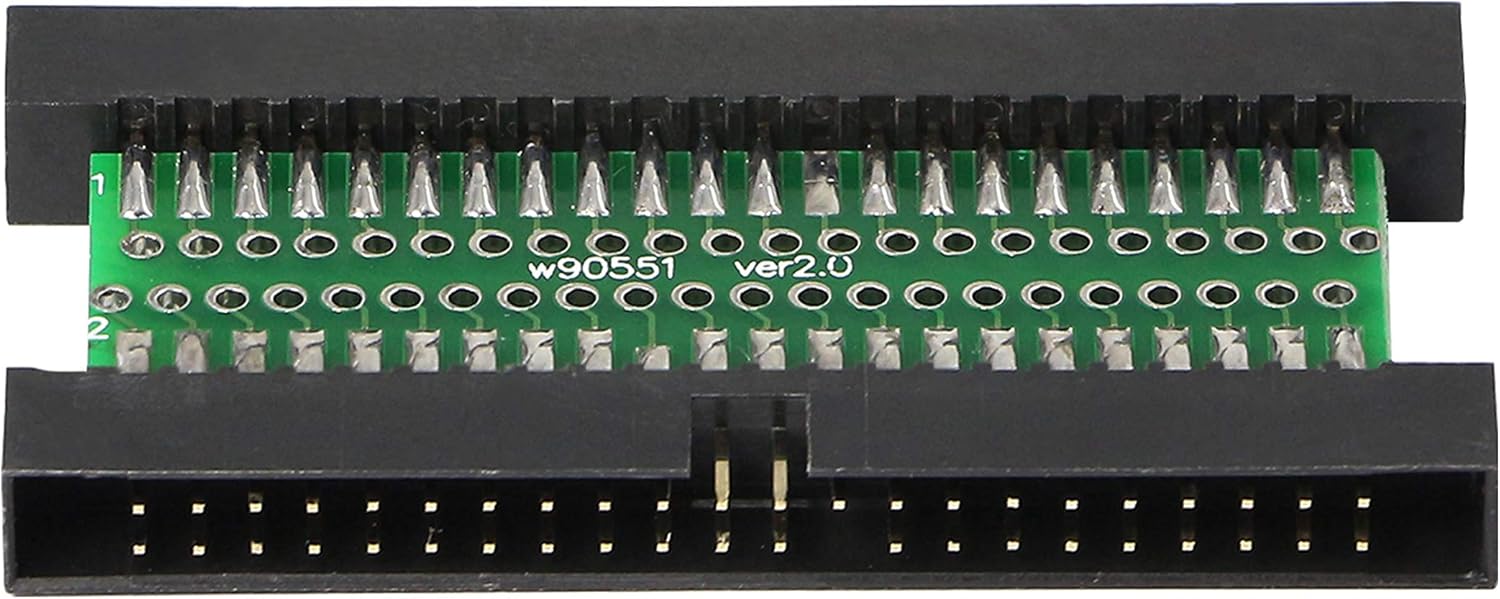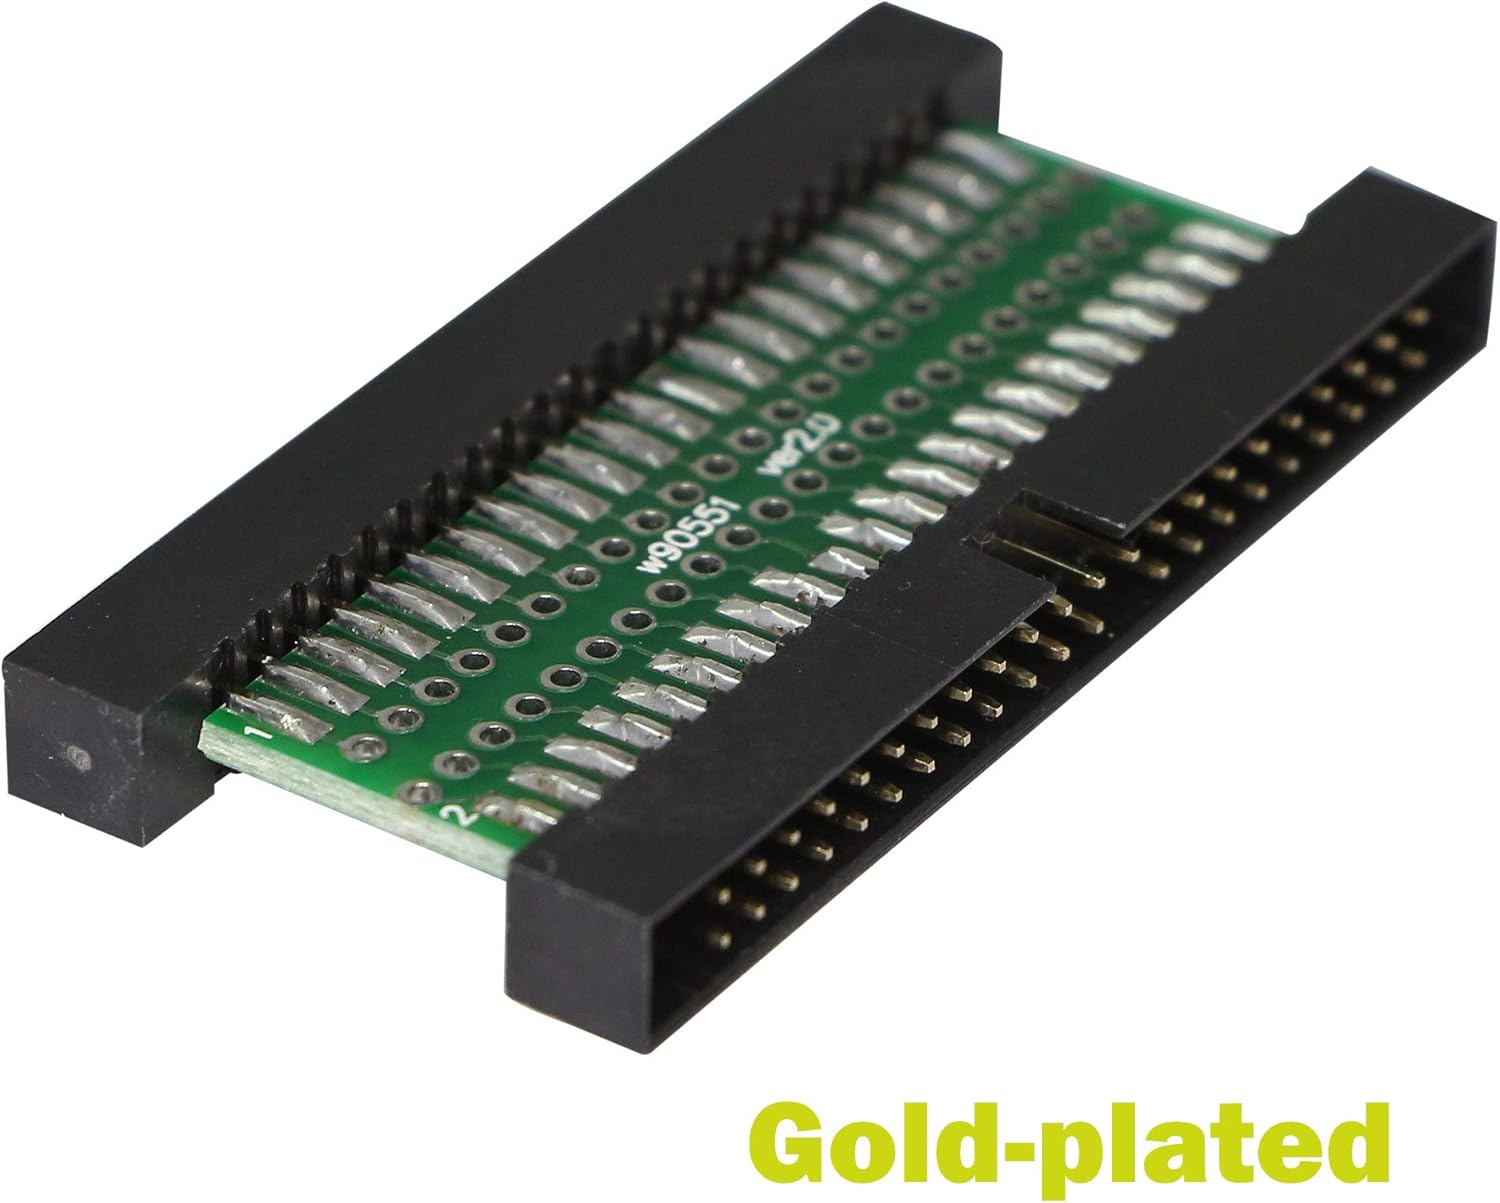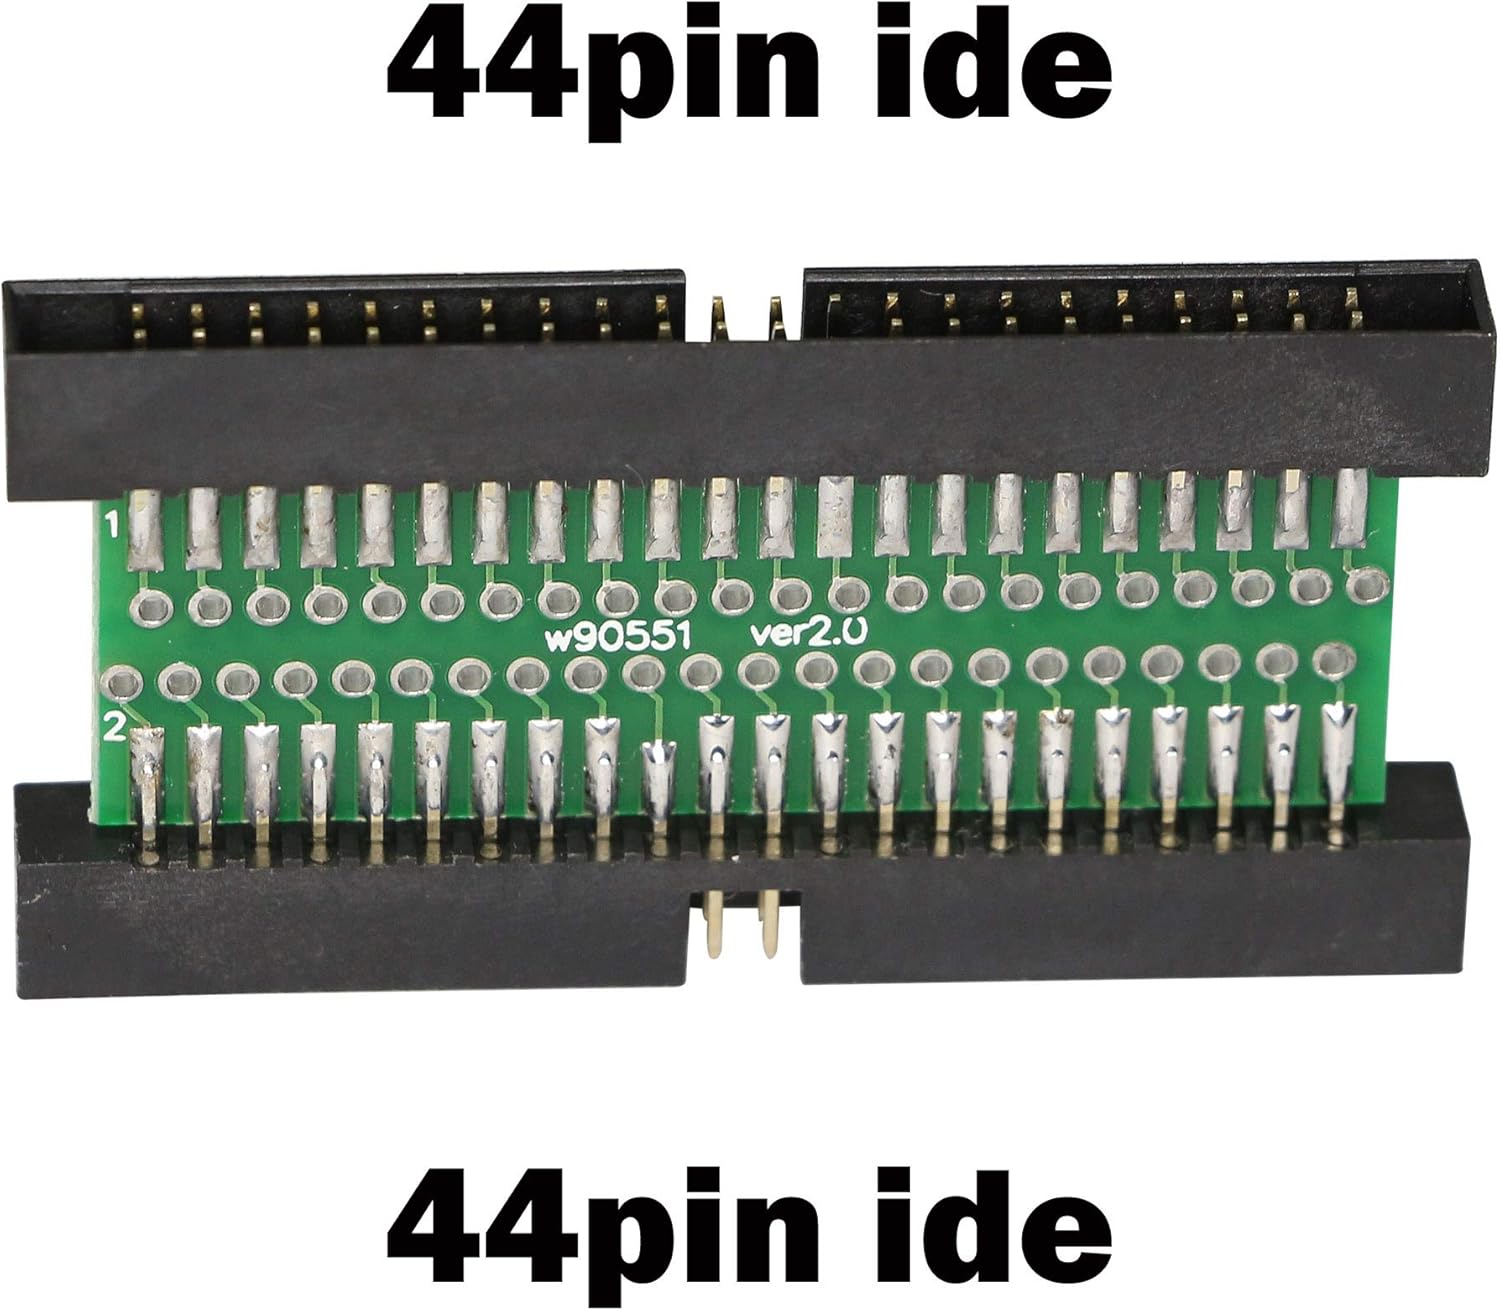
GINTOOYUN IDE 44 Pin Male to Male HDD Hard Drive Adapter，Laptop IDE 2.5 inch 44 Pin HDD Hard Disk Drive
Category: All Electronics
Type: IDE 44-Pin Male to IDE 44-Pin Male Adapter IDE interface is an electronic integrated drive, which integrates "hard disk controller" and "disk". It is a technology that integrates the disk and controller together, reduces the number and length of hard disk interface cables, enhances the reliability of data transmission, and makes hard disk manufacturing easier. Connector 1: IDE 44-Pin Male Connector Connector 2: IDE 44-Pin Male Connector Size:51mm*26mm weight:6g Package includes:IDE 44-Pin Male to Male Adapter X 1
Features: IDE 44 Pin Male to Male HDD Hard Drive Adapter connect a IDE 2.5" 44-Pin Laptop Hard Drive to your 44-Pin Motherboard. | IDE 44 Pin Male toIDE 44 Pin Male compatible for such as 2.5inch IDE interface Hard Drives.NOT For any LCD or Monitors. | 44 Pin Equals 43 PIN and 1x Empty Position Which Is Fool-proof Design, To Avoid Anti-plug. | The IDE connector card holder is made of a high-thickness gold plating layer, which is more conductive and stable. | Compact size saves space, easy to carry, plug and play